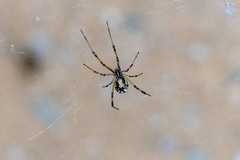
Species: Lactrodectus_hesperus